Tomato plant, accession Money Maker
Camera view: horizontal (90 deg, fisheye); turntable rotation: 330 degrees
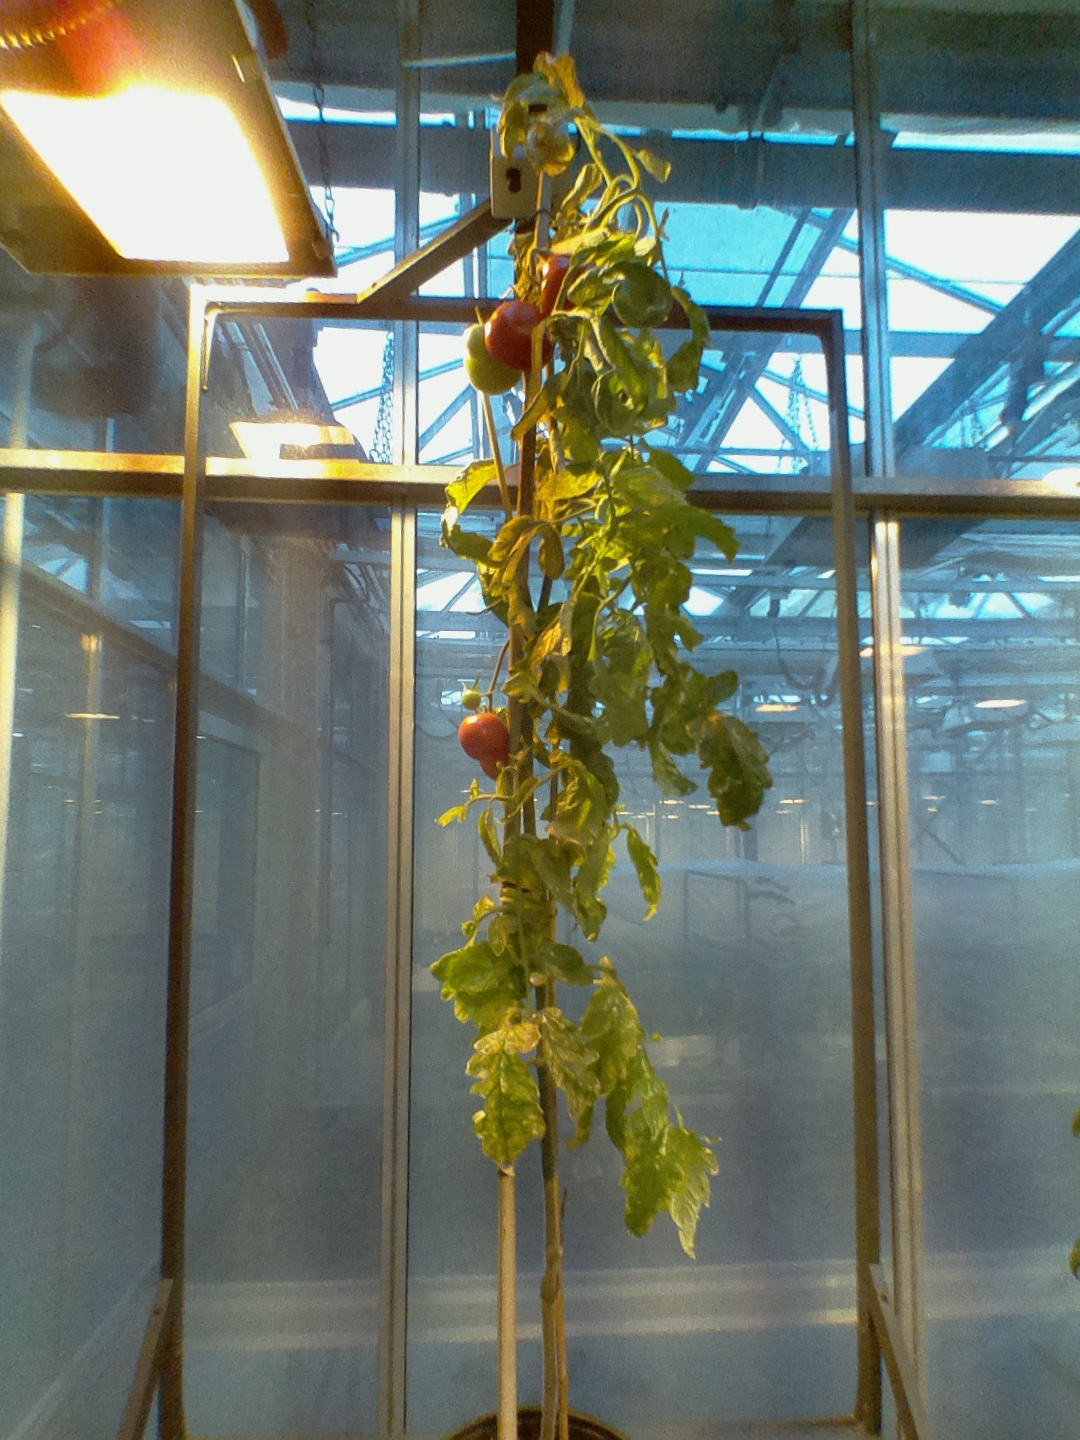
BBCH growth stage 85: 50%-60% of fruits show typical fully ripe color